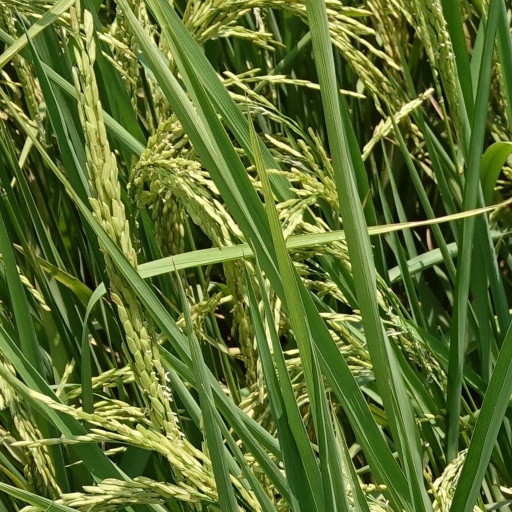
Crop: rice